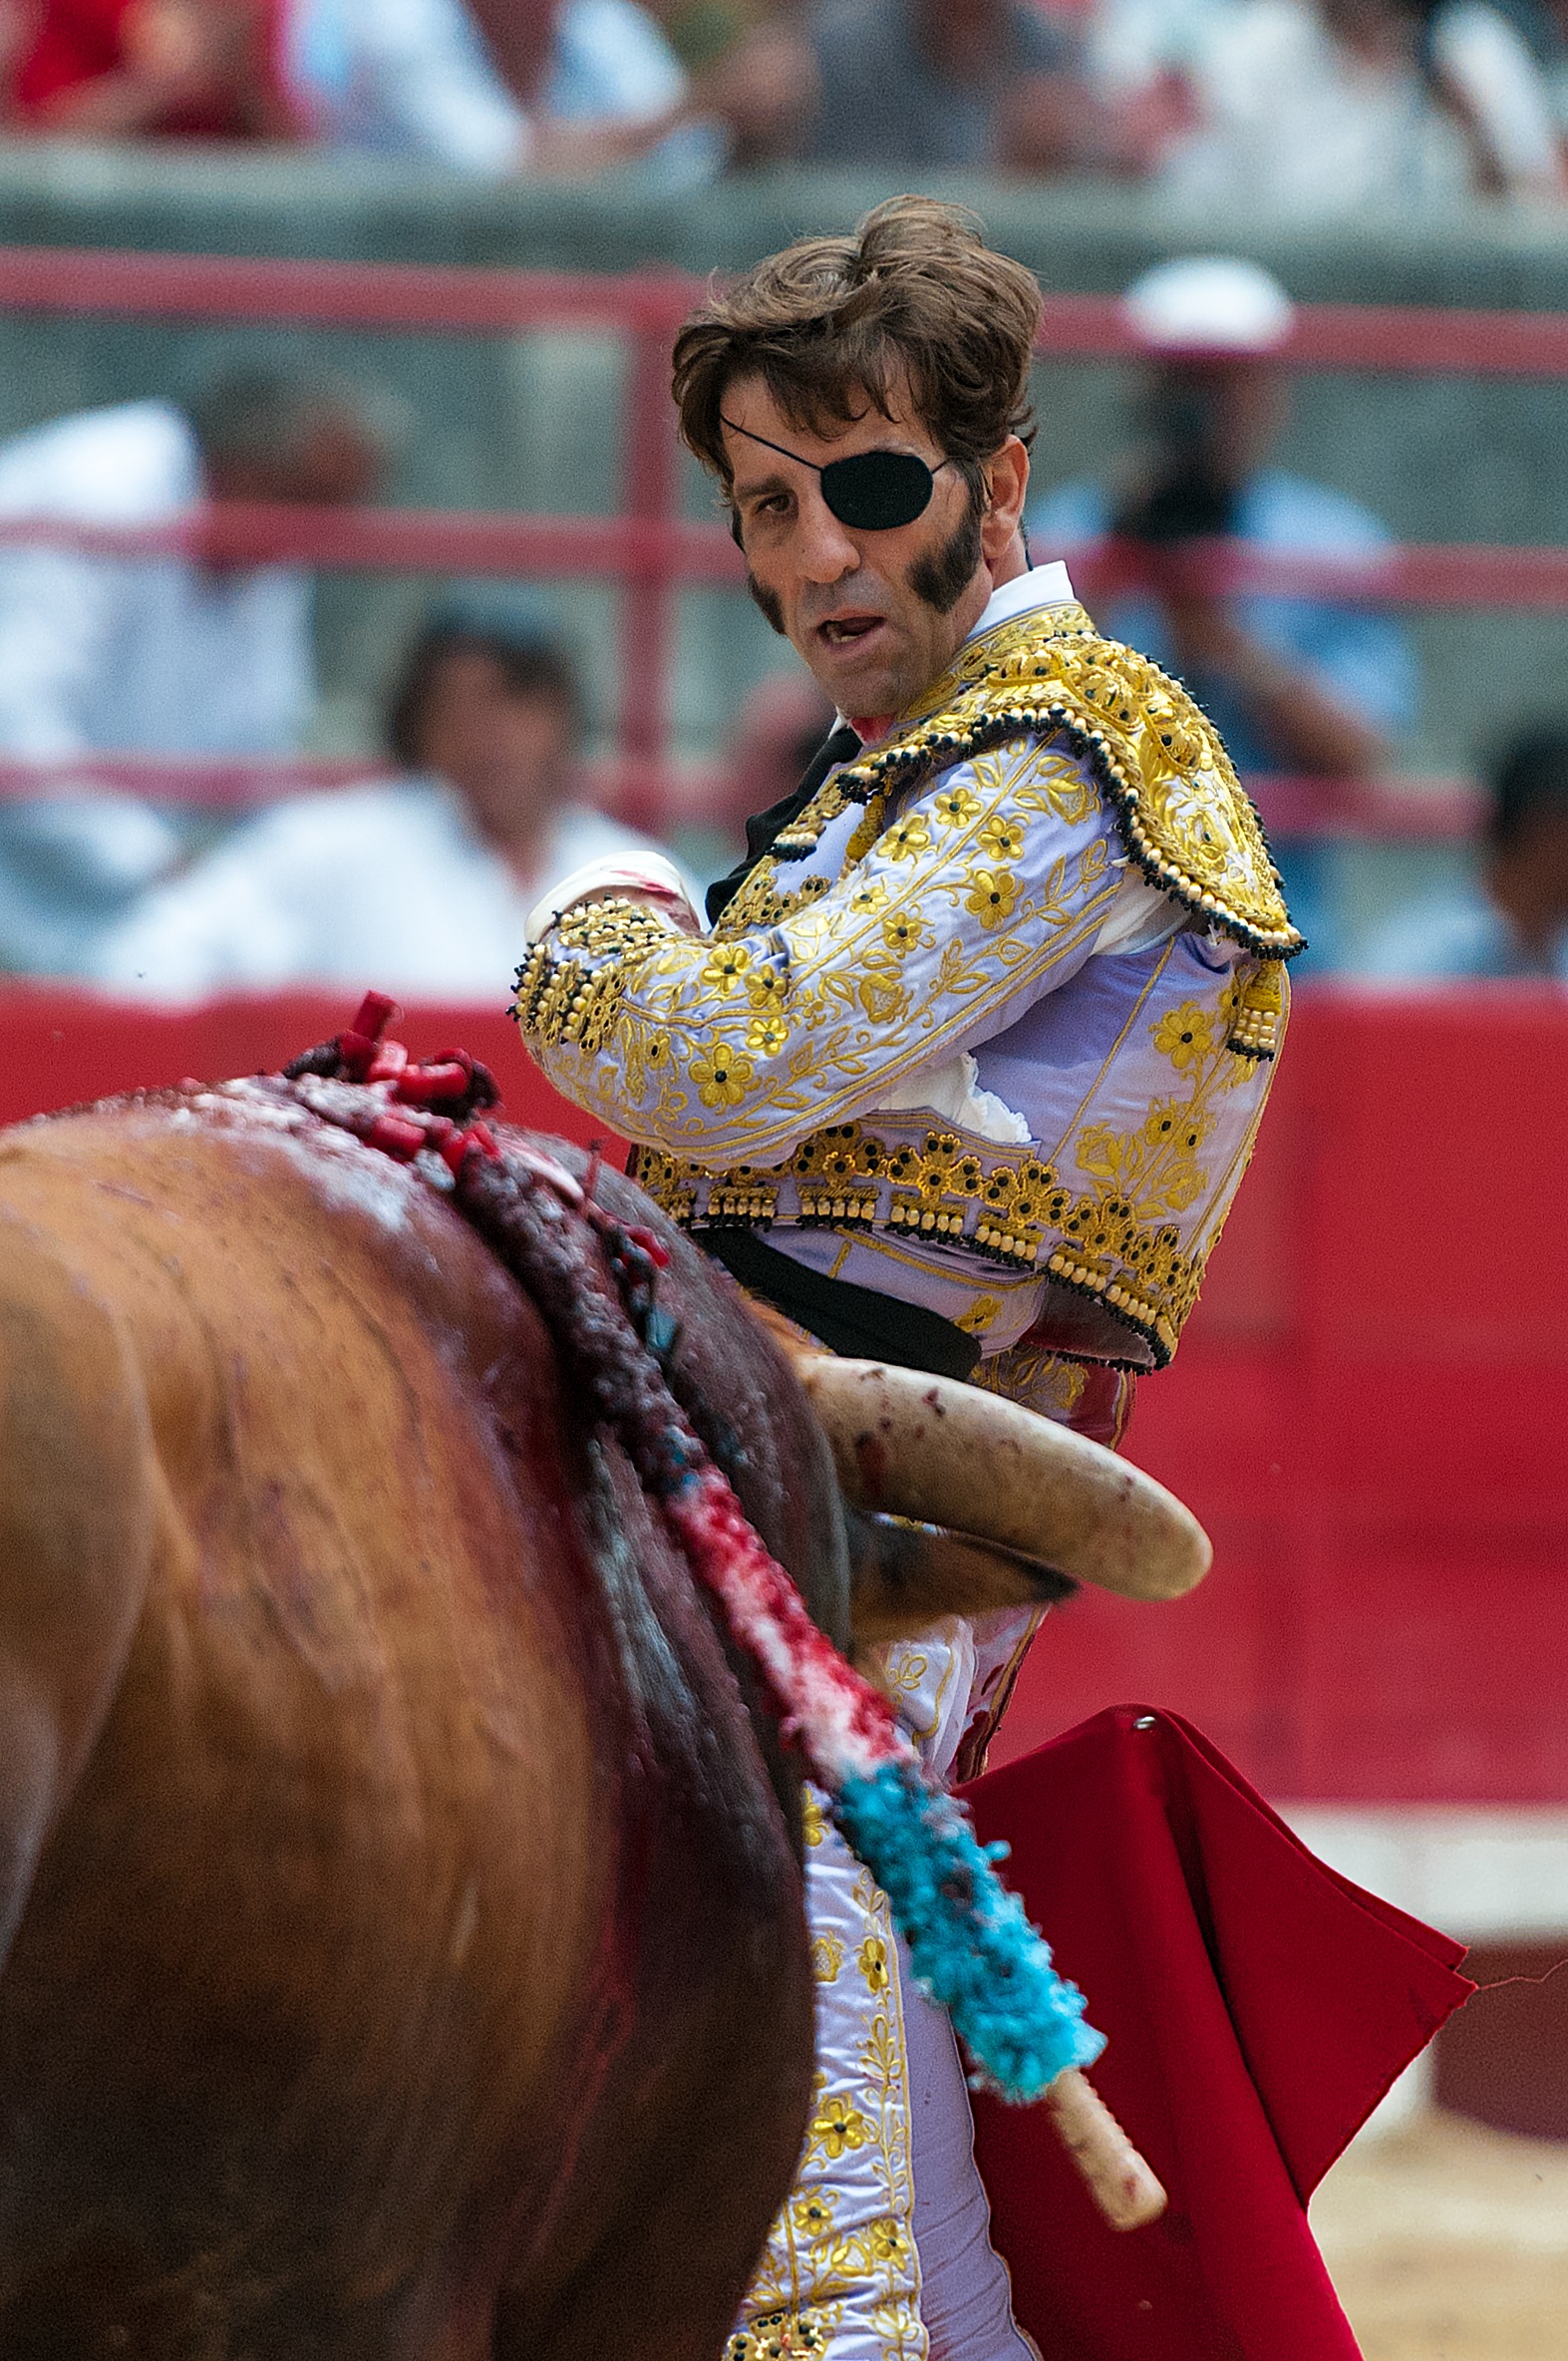
festival, sports, performance, event, tradition, bullfighting, bulls, rodeo, toreador, bullfight, matador, arenas, animal sports, padilla